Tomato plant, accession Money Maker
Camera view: horizontal (90 deg, fisheye); turntable rotation: 120 degrees
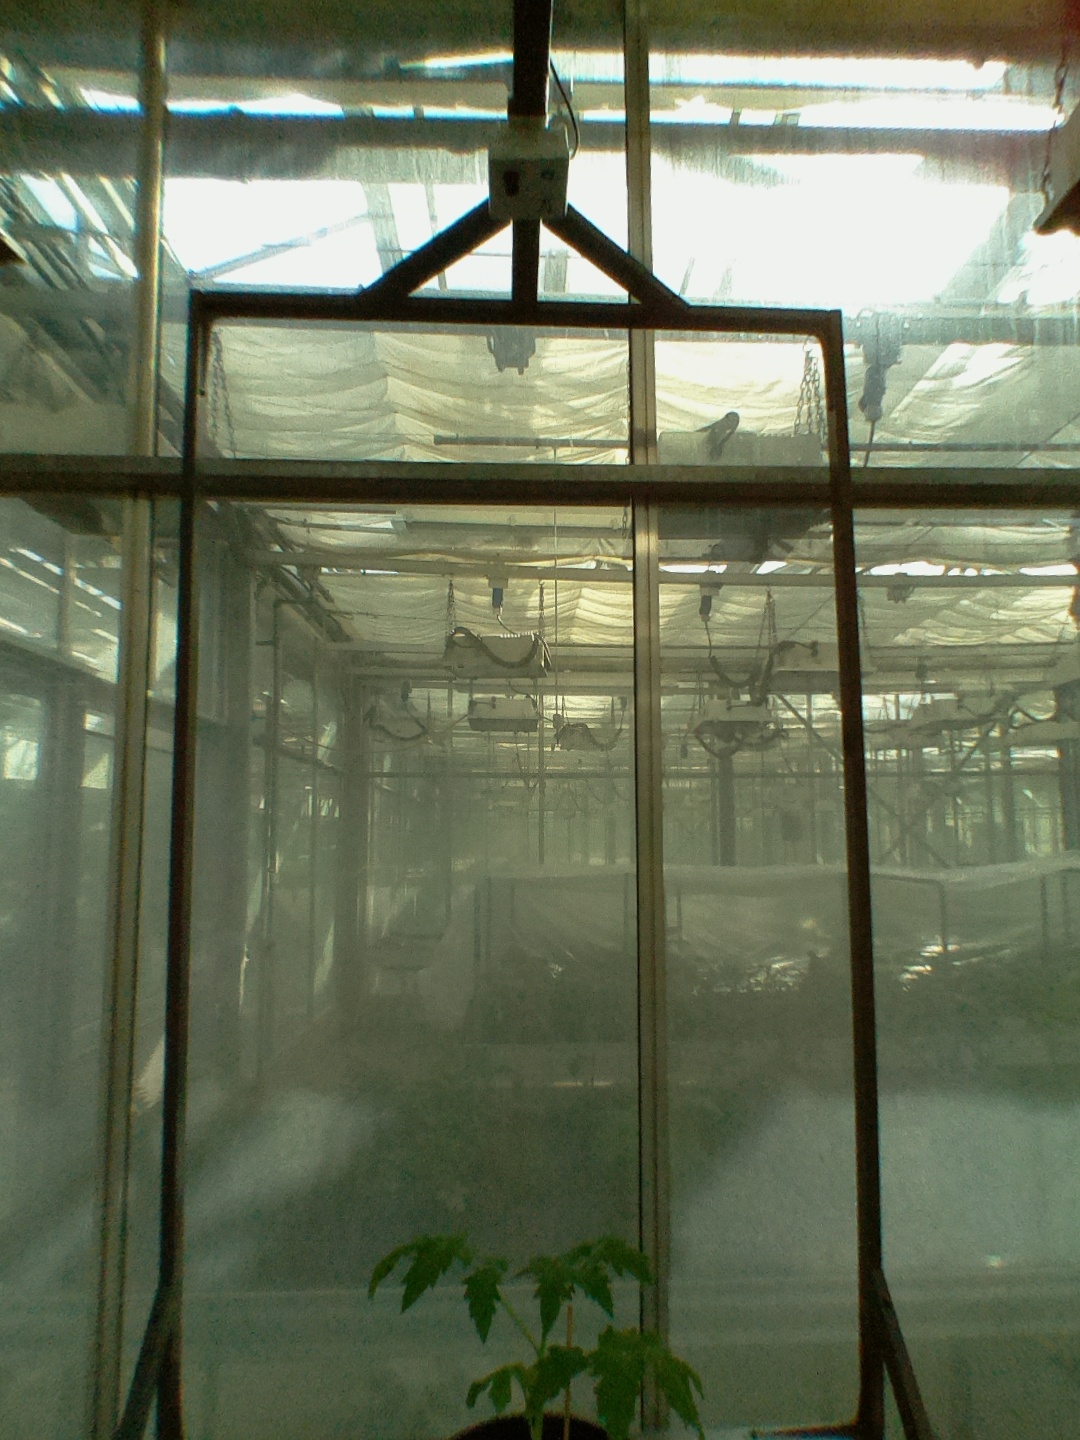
BBCH growth stage 13: 6 of true leaves visible